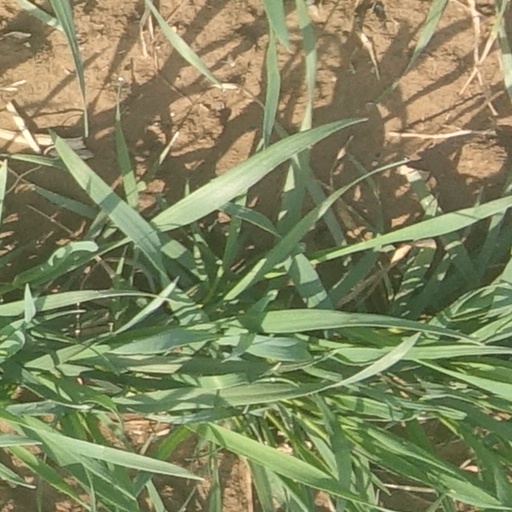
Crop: wheat